Foots Cray

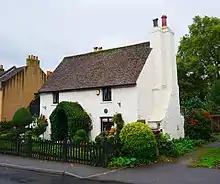
The 17th-century Walnut Tree Cottage in Foots Cray, a Grade II listed building

Foots Cray borders North Cray to the north and north east, Ruxley to the east and south east, St Paul's Cray to the south and south west and Sidcup to the west and north west.